27 Dresses

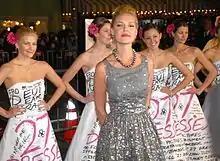
Heigl in a grey and silver dress, behind her several women wearing the same white dress from the film poster

"27 Dresses" was released theatrically in the United States on January 18, 2008. It opened at number two at the North American box office, earning $23 million in its opening weekend, behind "Cloverfield". The film went on to gross $76.8 million in North America and $85.8 million internationally, for a worldwide total of $162.7 million against a production budget of $30 million.